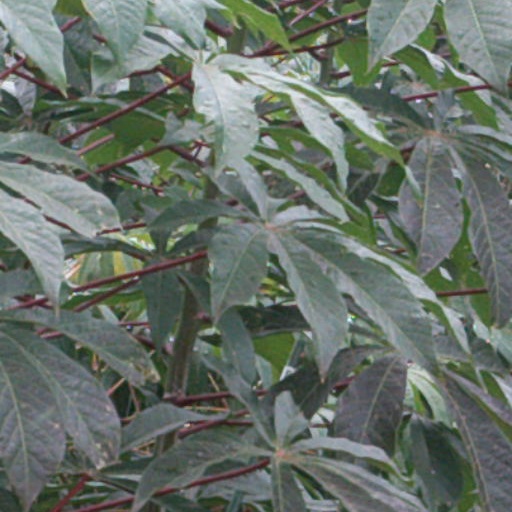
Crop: cassava